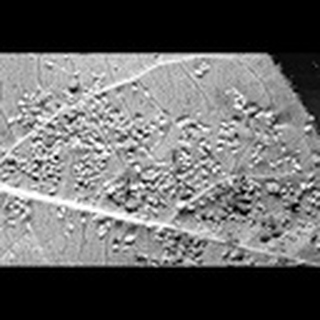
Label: cotton_aphids